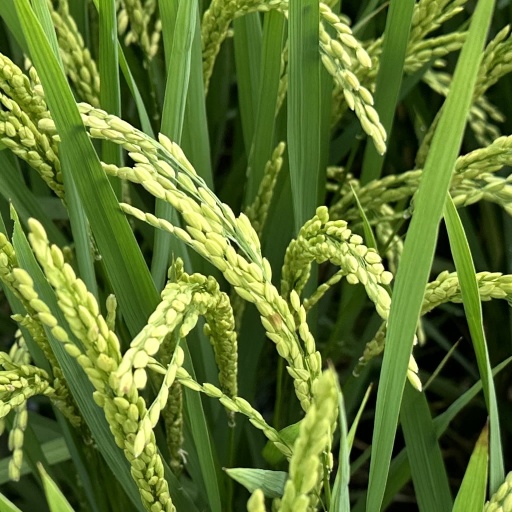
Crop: rice